United States in the Korean War

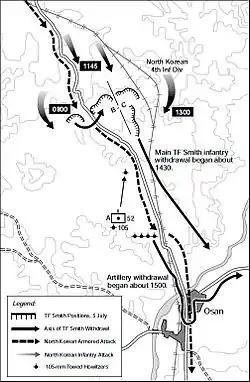
Map of the Battle of Osan

The military history of the United States in Korea began after the defeat of Japan by the Allied Powers in World War II. This brought an end to 35 years of Japanese occupation of the Korean peninsula and led to the peninsula being divided into two zones; a northern zone occupied by the Soviet Union and a southern zone occupied by the United States. After negotiations on reunification, the latter became the Republic of Korea or South Korea in August 1948 while the former became the Democratic People's Republic of Korea or North Korea in September 1948. In June 1949, after the establishment of the Republic of Korea, the U.S. military completely withdrew from the Korean Peninsula.